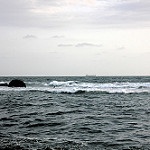
Label: sea